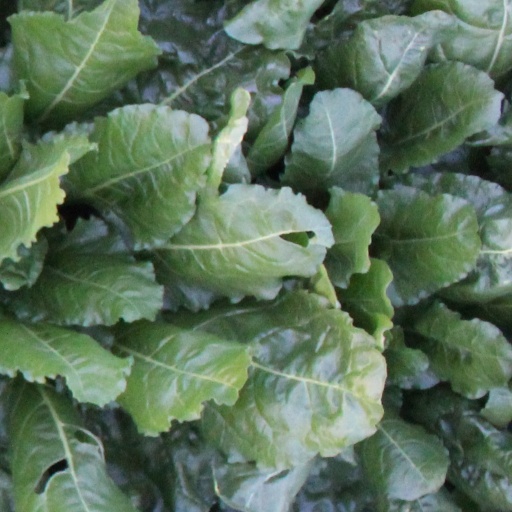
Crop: sugar beet